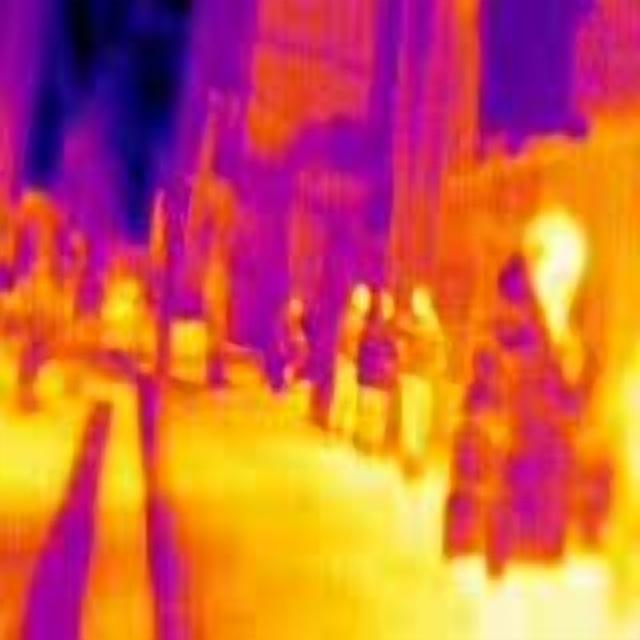
Detected objects:
label: person
label: person
label: person
label: person
label: person